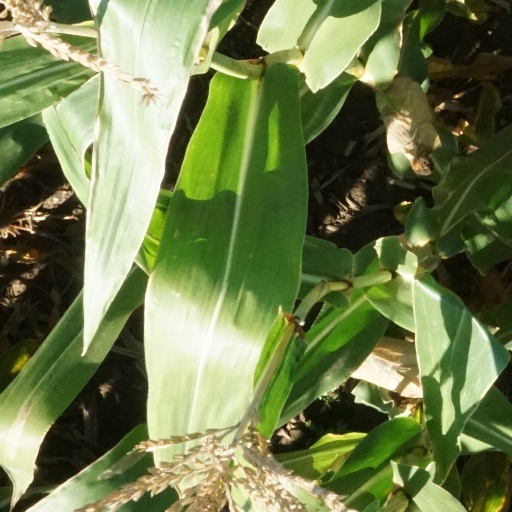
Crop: maize; corn